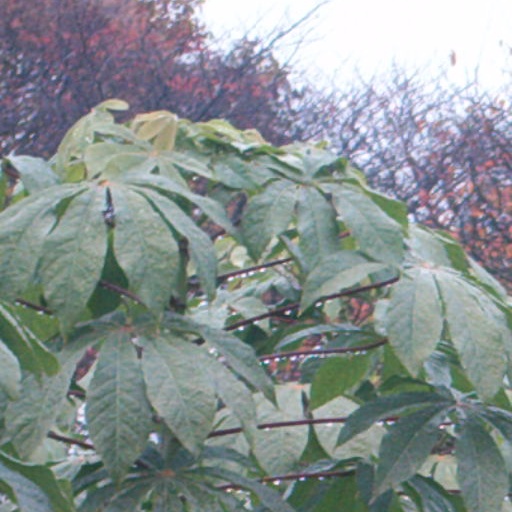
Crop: cassava